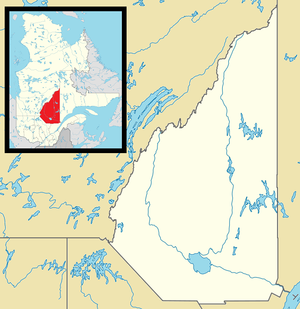
Roberval est une circonscription électorale provinciale du Québec située au Saguenay–Lac-Saint-Jean.